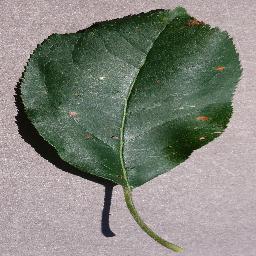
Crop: apple
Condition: black_rot